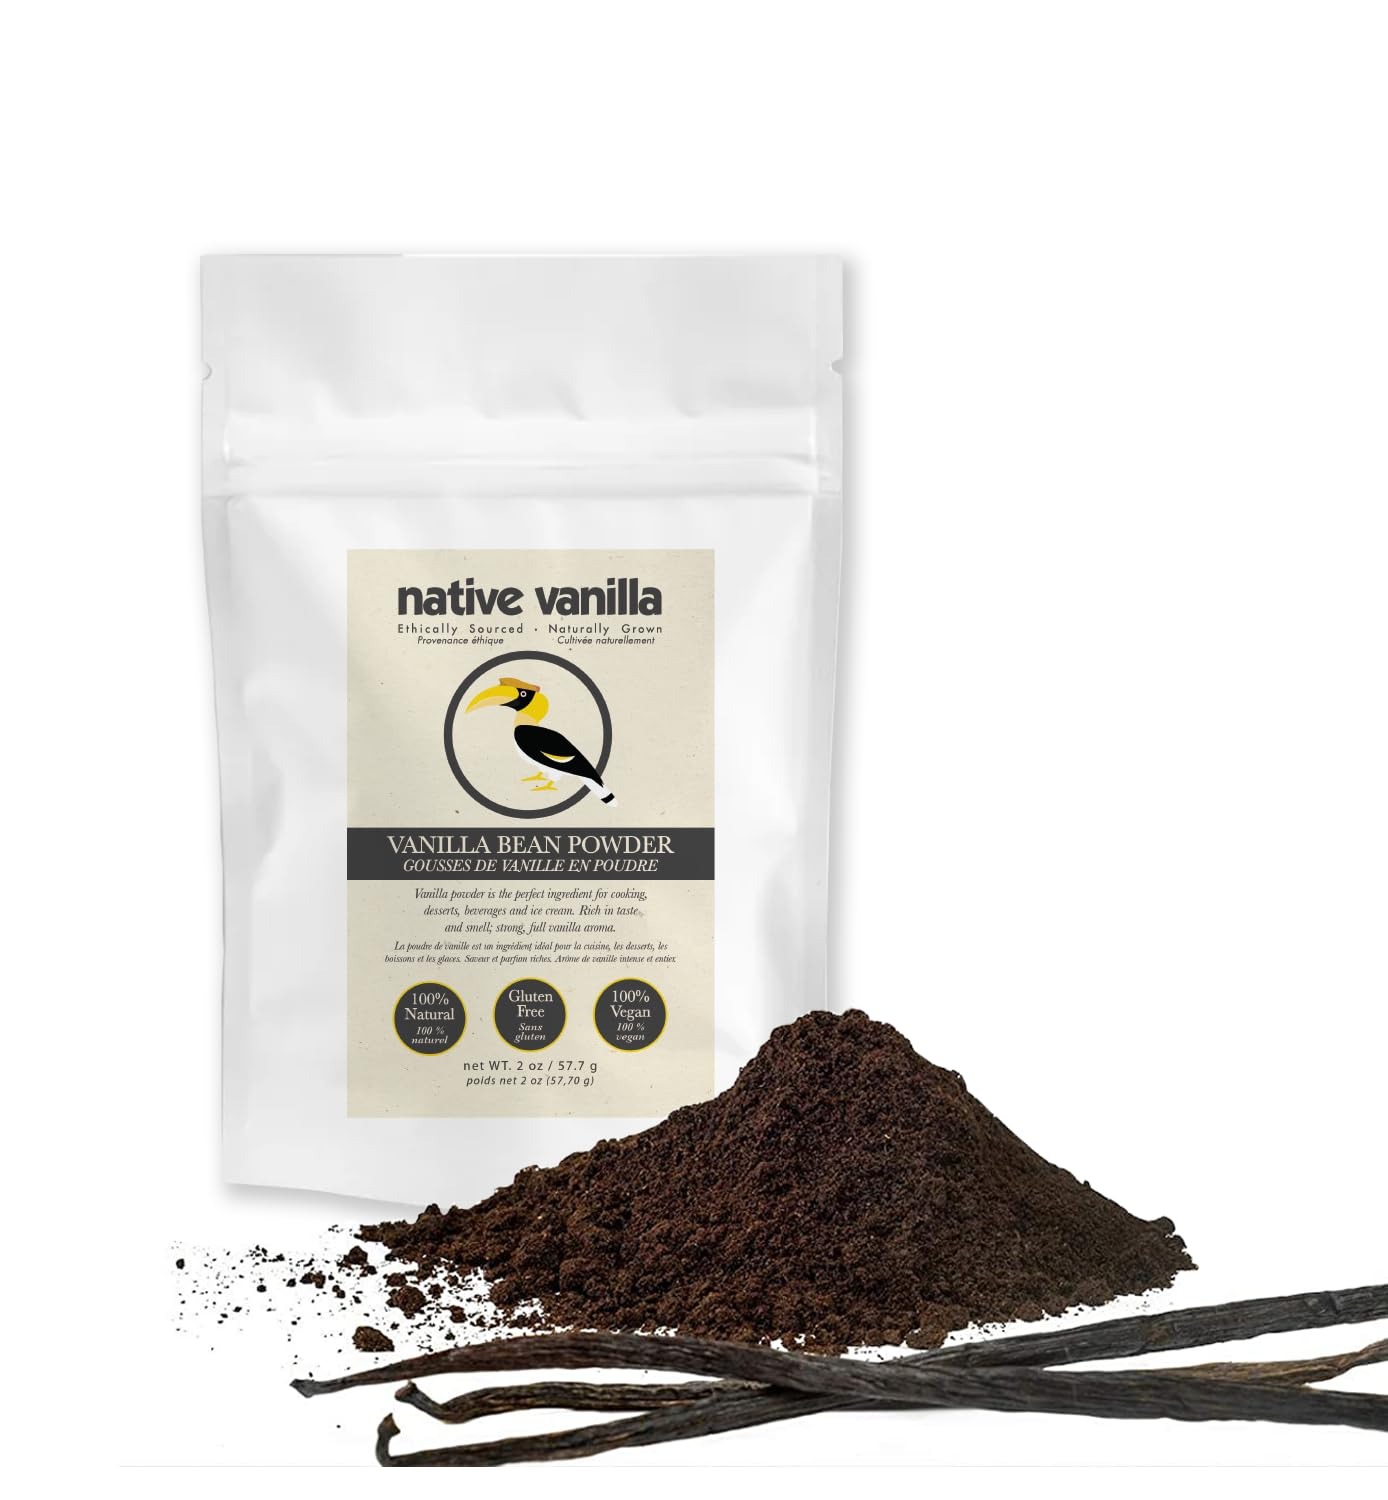
Item Name: Vanilla Bean Powder - 2 oz - Premium 100% Pure Ground Tahitian Vanilla Bean Powder - For Cooking, Baking, Coffee, Smoothies & Desserts - No Fillers or Additives, Raw & Unsweetened - Native Vanilla
Bullet Point 1: PURE VANILLA BEAN POWDER - This raw vanilla bean powder is a perfect and quick alternative to vanilla extract or paste. Get the smooth vanilla flavor you love without the added alcohol, and make any recipe flavorful and delectable. 1 tsp of Powder = 1 tsp of Vanilla Extract = 1 tsp of Vanilla Paste = 1 Vanilla Bean.
Bullet Point 2: ENHANCE RECIPES - Vanilla bean powder is a delicious ingredient that you can add to any recipe, beverage, smoothie, ice cream or dessert. It also makes a great addition to your bulletproof coffee. Rich in taste and smell, with a strong vanilla aroma, our Tahitian vanilla bean powder is high quality with a great taste
Bullet Point 3: QUALITY INGREDIENTS - Our vanilla powder is ground from the entire bean, which means you may notice the product will not completely dissolve. We use no artificial fillers, sugars, alcohols or additives - just pure, freshly ground vanilla beans. This antioxidant rich superfood is the perfect option for Keto, Paleo and Vegan lifestyles. Our unsweetened vanilla bean powder is also Kosher, Halal, Vegan, Non-GMO and Gluten Free.
Bullet Point 4: ETHICALLY SOURCED - Native Vanilla assists hundreds of micro farmers in Papua New Guinea with fair trade assistance, and maintains a commitment to growing practices that are environmentally friendly.
Bullet Point 5: EASY TO STORE - Store the powder in a cool, dark, and dry place to preserve the strong, rich vanilla aroma. It is to be used as a flavor replacement! We hope you get as much satisfaction from this ground vanilla powder in your recipes as we do in bringing it to you.
Product Description: This raw vanilla bean powder is a perfect and quick alternative to vanilla extract or paste. Get the smooth vanilla flavor you love without the added alcohol, and make any recipe flavorful and delectable. 1 tsp of Powder = 1 tsp of Vanilla Extract = 1 tsp of Vanilla Paste = 1 Vanilla Bean. Vanilla bean powder is a delicious ingredient that you can add to any recipe, beverage, smoothie, ice cream or dessert. It also makes a great addition to your bulletproof coffee. Rich in taste and smell, with a strong vanilla aroma, our Tahitian vanilla bean powder is high quality with a great taste. Our vanilla powder is ground from the entire bean, which means you may notice the product will not completely dissolve. We use no artificial fillers, sugars, alcohols or additives - just pure, freshly ground vanilla beans. This antioxidant rich superfood is the perfect option for Keto, Paleo and Vegan lifestyles. Our vanilla bean powder is Kosher, Halal, Vegan, Non-GMO and Gluten Free. Native Vanilla assists hundreds of micro farmers in Papua New Guinea with fair trade assistance, and maintains a commitment to growing practices that are environmentally friendly. Store the powder in a cool, dark, and dry place to preserve the strong, rich vanilla aroma. It is to be used as a flavor replacement! We hope you get as much satisfaction from this ground vanilla powder in your recipes as we do in bringing it to you.
Value: 2.0
Unit: Ounce

Price: 24.97